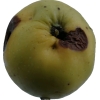
Label: Apple 13